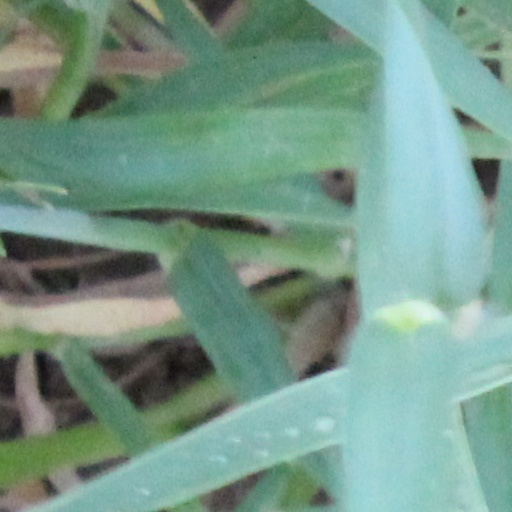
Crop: wheat